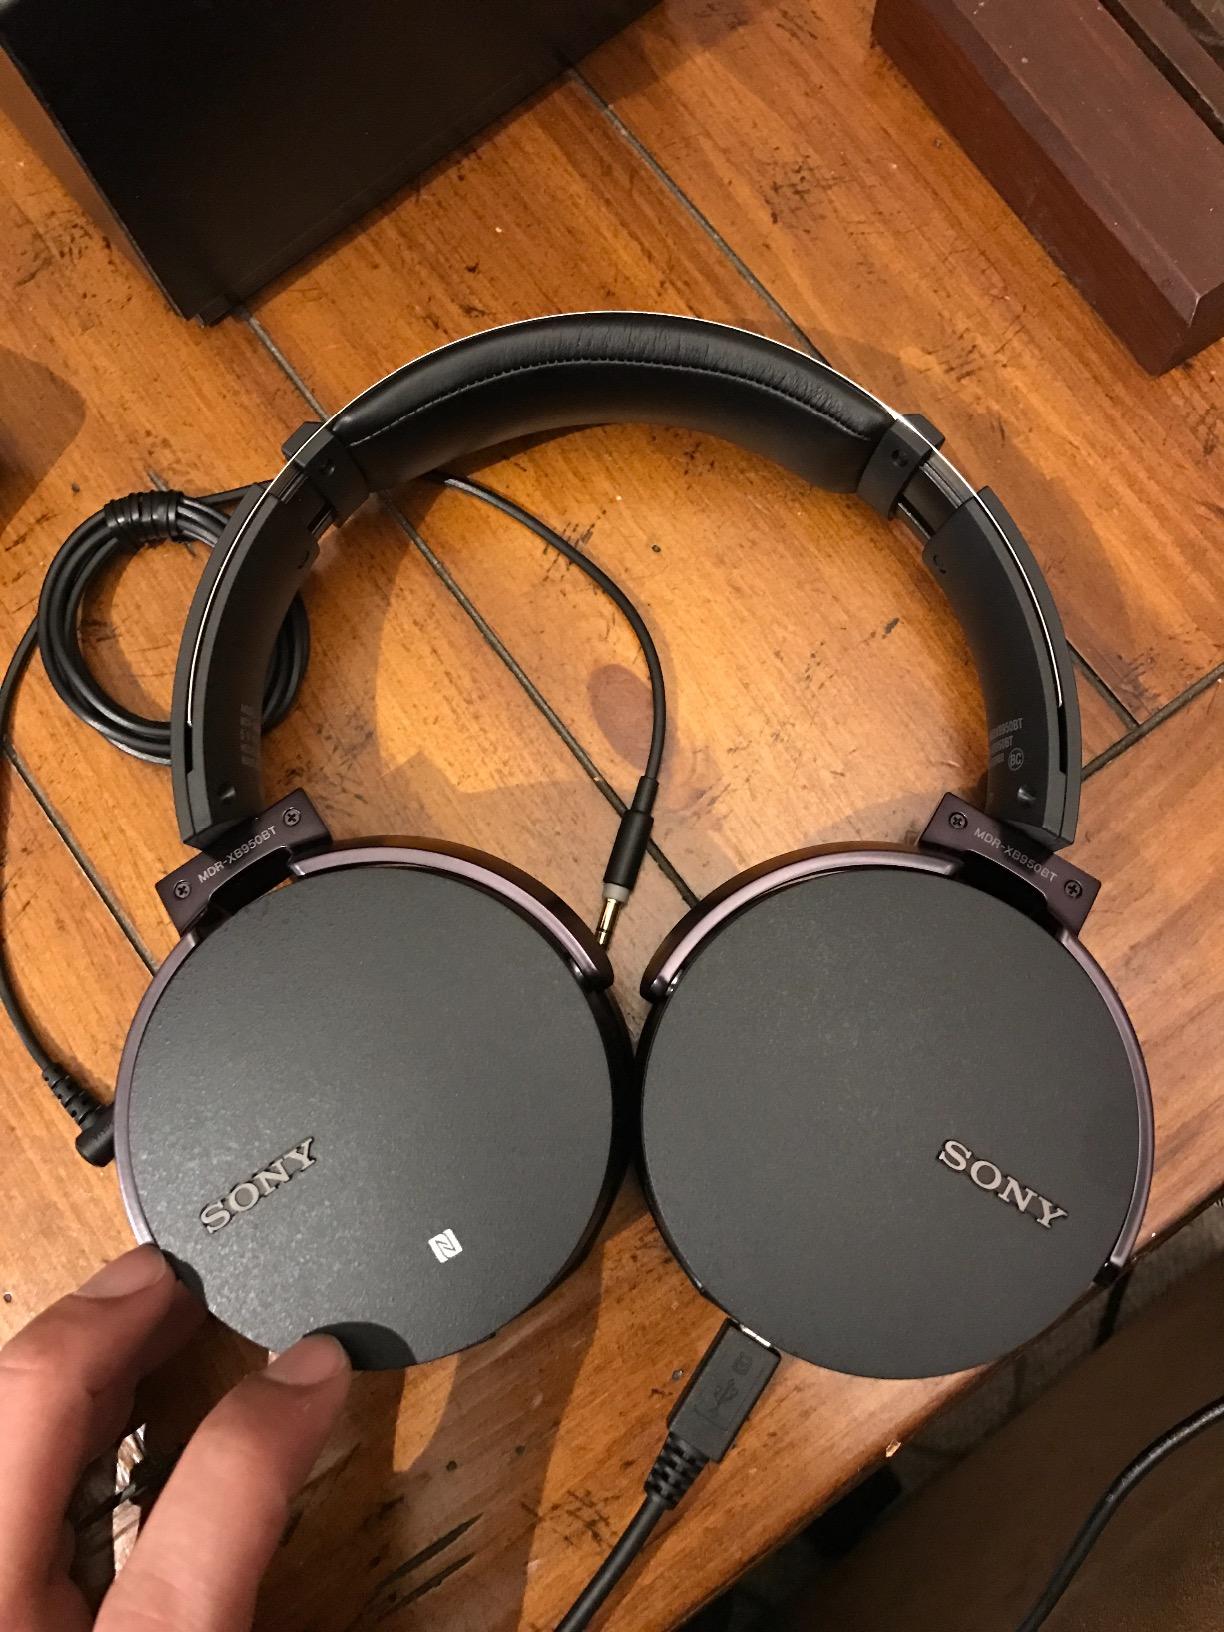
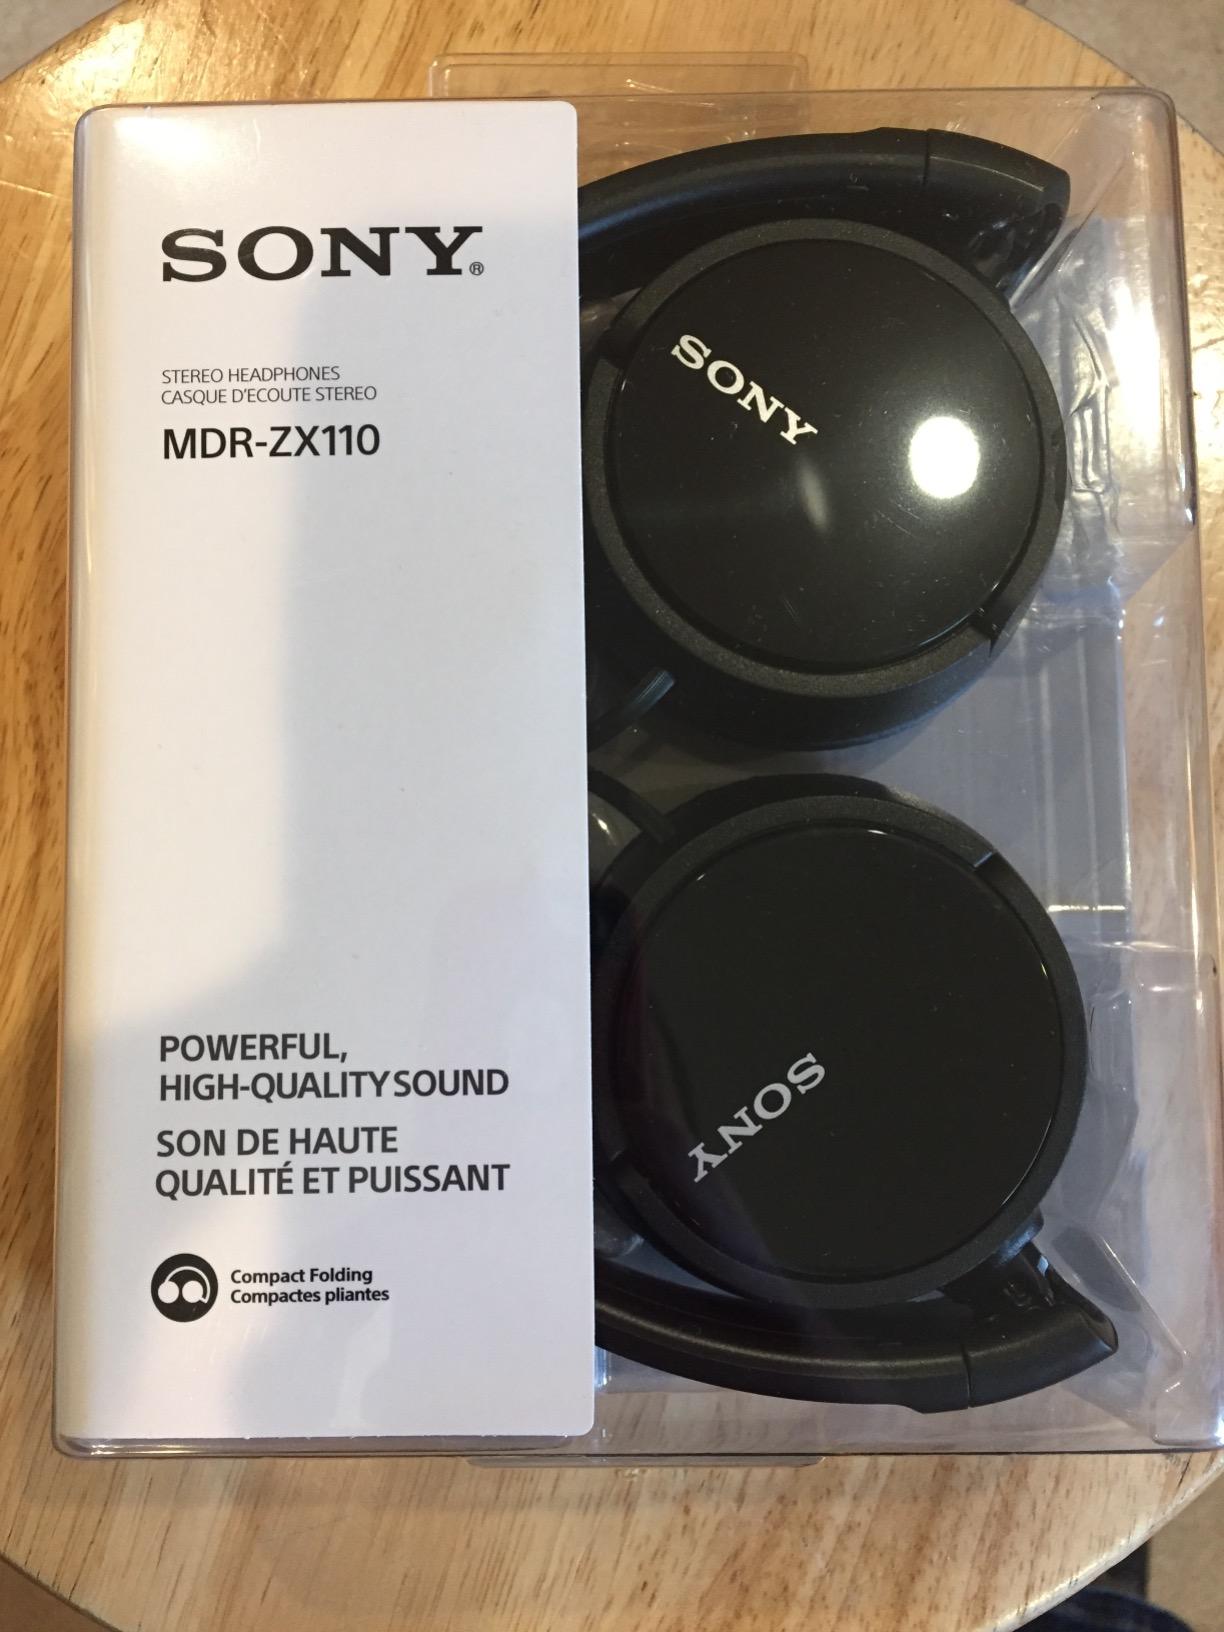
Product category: headphones
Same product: no